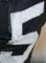
Number: 5